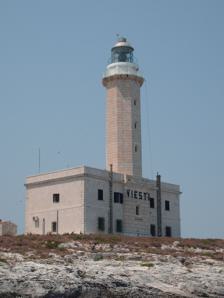
Building: Vieste Lighthouse
Country: Unknown
Year built: 1867
Lighthouse Isola Santa Eufemia Vieste Lighthouse Location Isola Sant'Eufemia Vieste Apulia Italy Coordinates 41°53′21″N 16°11′03″E / 41.889238°N 16.184293°E / 41.889238; 16.184293 Tower Constructed 1867 Construction limestone tower Automated 1997 Height 27 metres (89 ft) Shape octagonal tower on a two-story keeper's house Markings unpainted white stone tower, grey lantern Operator Marina Militare Fog signal no Light Focal height 40 metres (130 ft) Lens Type OR 500 focal length: 250 mm Light source electric power distribution Intensity main: AL 1000 W reserve: LABI 100 W Range main: 25 nautical miles (46 km; 29 mi) reserve: 18 nautical miles (33 km; 21 mi) Characteristic Fl (3) W 15s. Italy no. 3816 E.F Vieste Lighthouse ( Italian : Faro di Vieste ), also Isola Santa Eufemia is an active lighthouse on the islet of Santa Eufemia, located between the rocks of Santa Croce and San Francesco, just opposite the town of Vieste , Apulia , Italy . Its position is strategic for the shipping lanes in the middle and lower Adriatic Sea . Description The lighthouse was built on plan by Francesco Saverio Gatta in 1867 in limestone ; it has an octagonal prism form with balcony and lantern and it is placed atop a two-story building. The unpainted tower is 27 metres (89 ft) high; the lantern is positioned at a height of 40 metres (130 ft) above sea level . The lighthouse was automated in 1997 and is operated by the Lighthouses Service of Marina Militare , identified by the Country code number 3816 E.F. The light emits three white flashes in a fifteen seconds period visible up to 25 nautical miles (46 km; 29 mi). The lighthouse is completely controlled and operated by the Command Area Lighthouses Navy based in Venice . The Marina Militare has been responsible for managing  of all the lights along Italy's 8000 kilometre  coastline Italian since 1910, using both military and civilian technicians. The lighthouse receives its electricity by an overhead powerline from the Italian mainland. East of the lighthouse, is a free-standling lattice tower insulated against ground used for a DGPS-transmitter working on 292.5 kHz. See also List of lighthouses in Italy References